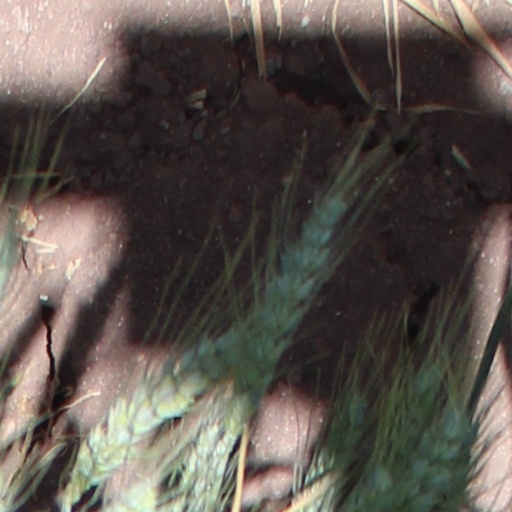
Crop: wheat